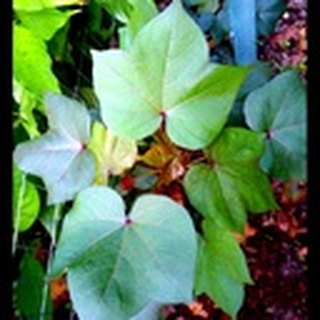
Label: healthy_cotton